Question: Please indicate a possible affordance area of the drink_with_bottle that can be used for drinking
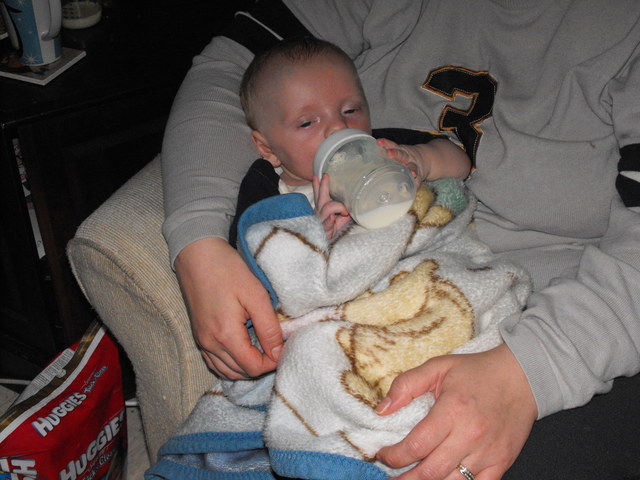
Answer: [312.5, 131, 406.5, 225]